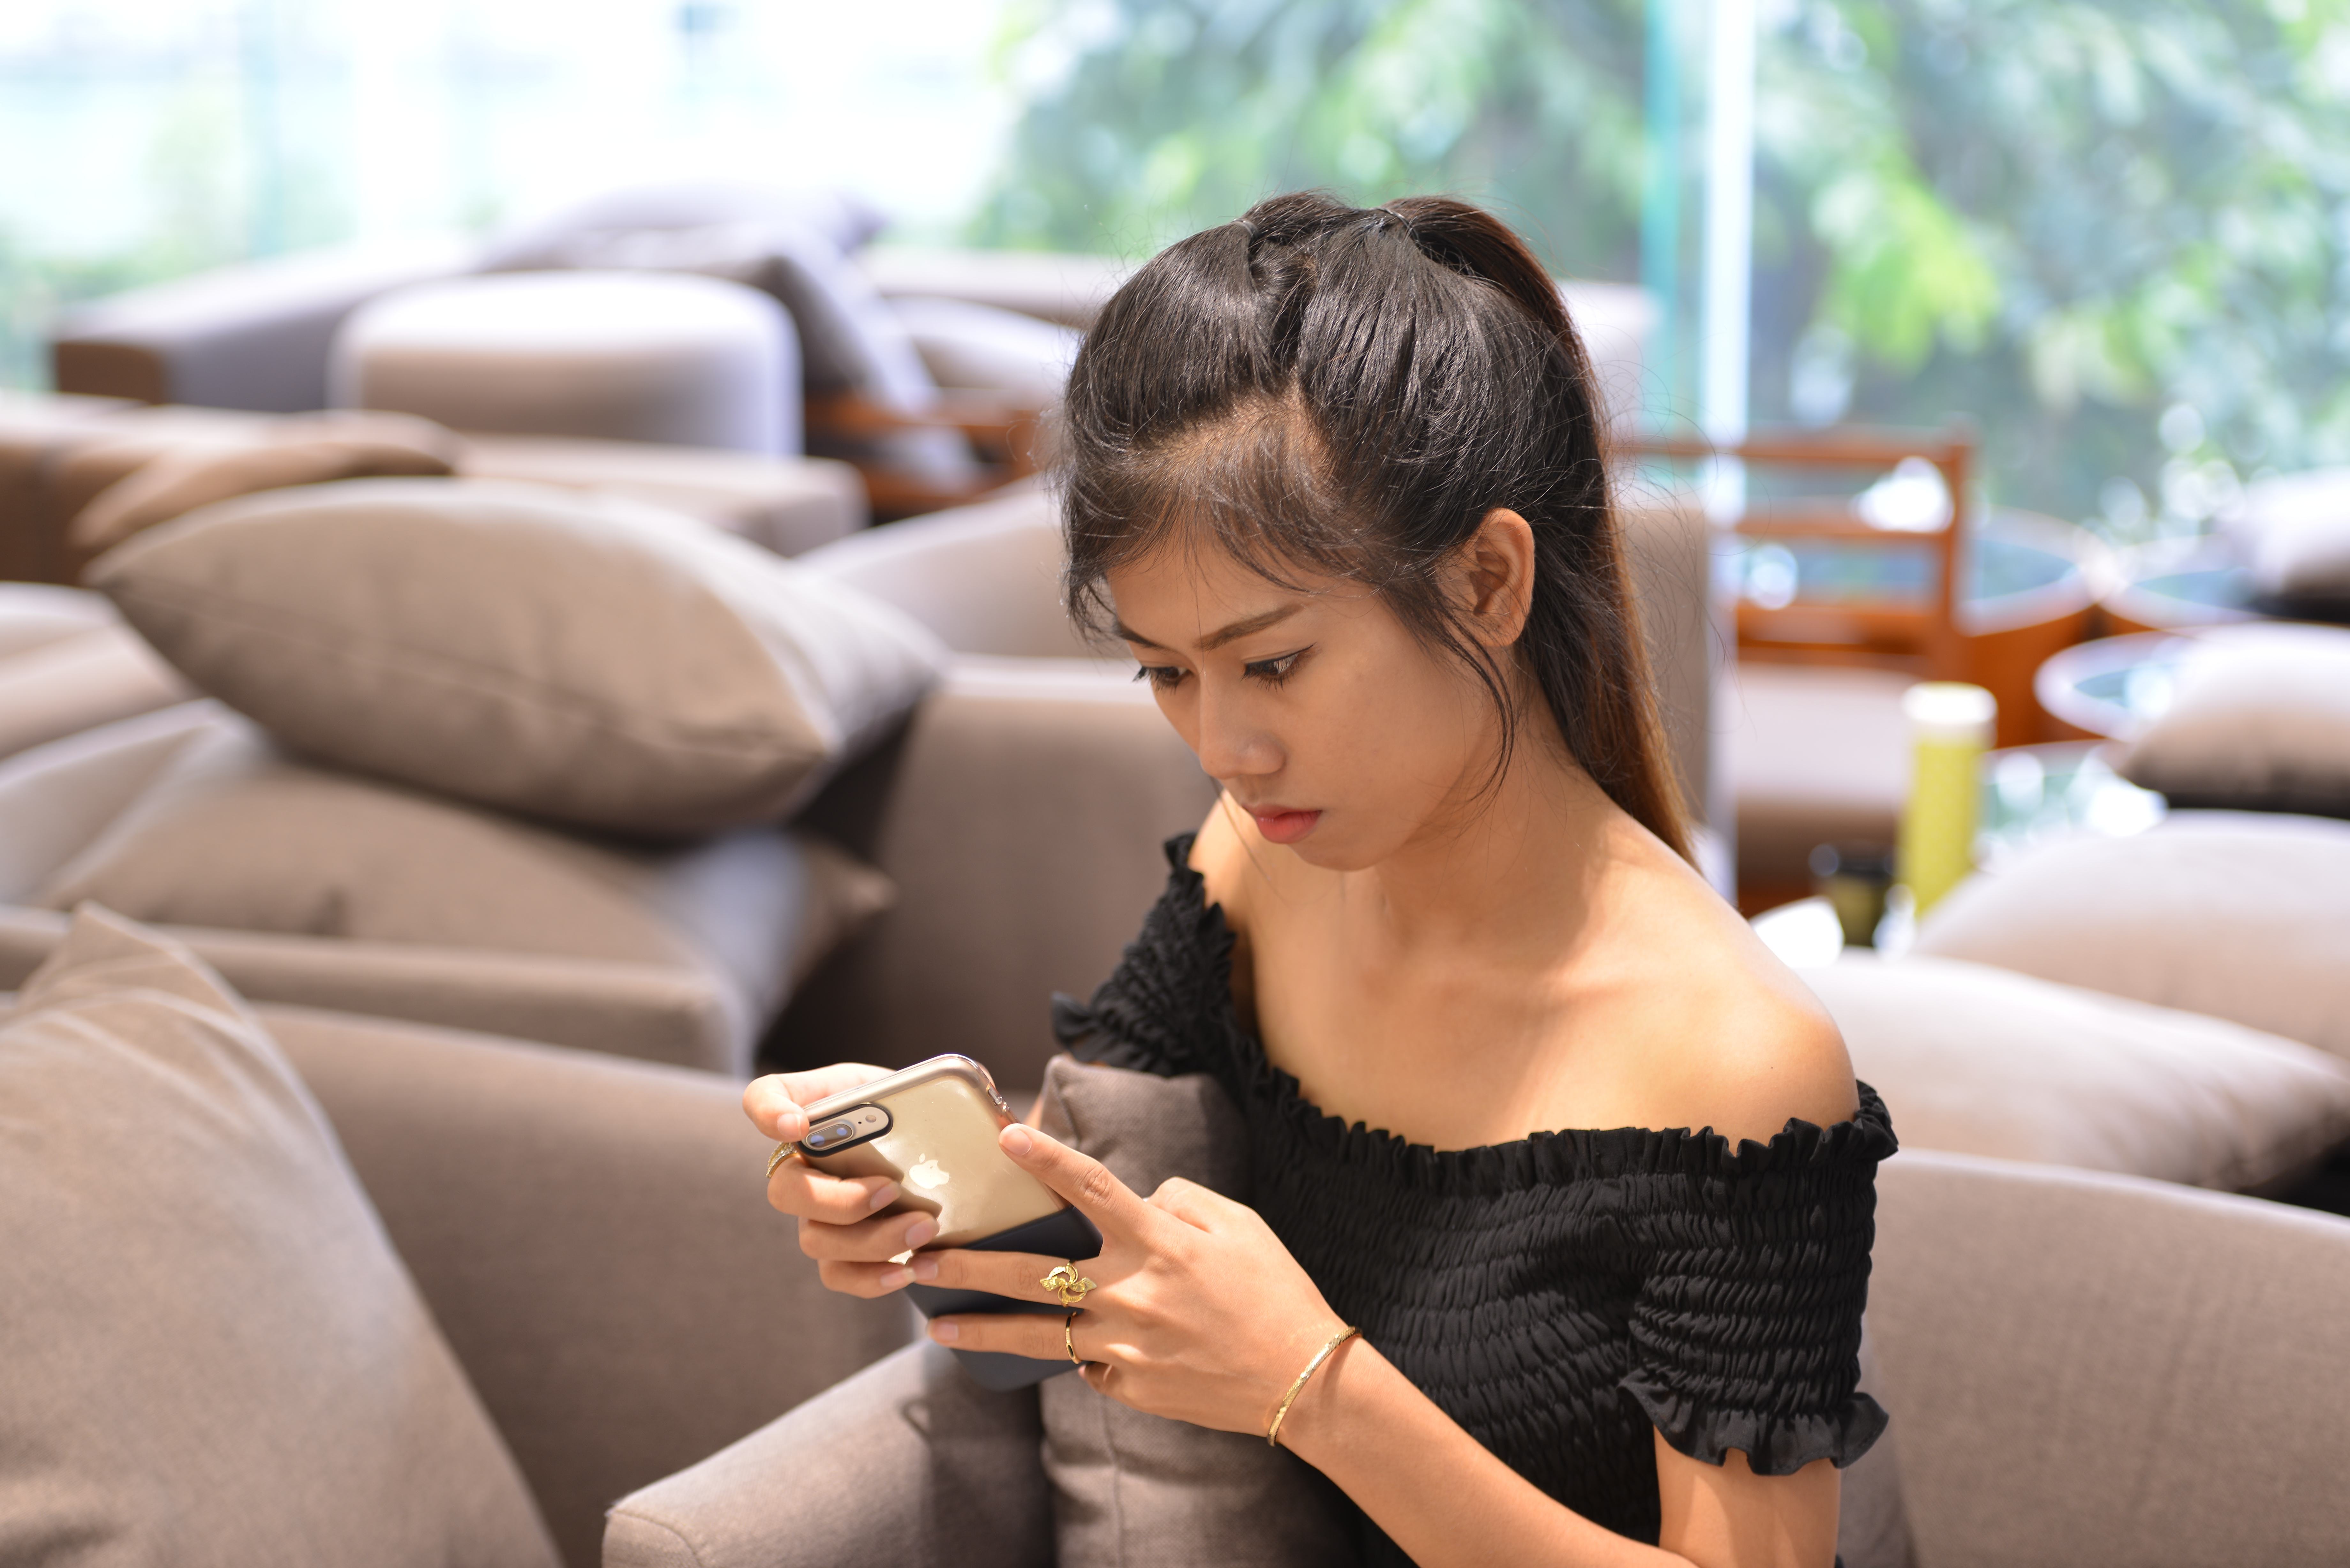
girl, beauty, black hair, brown hair